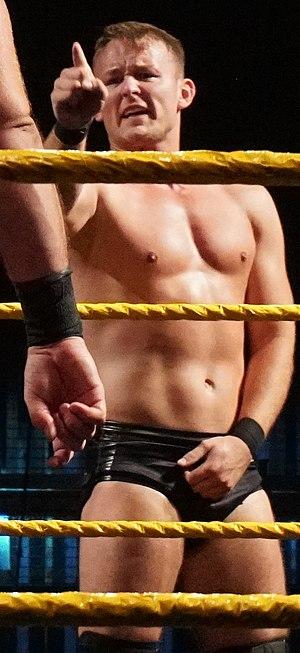
Marcel Barthel est un catcheur allemand. Il travaille à la World Wrestling Entertainment dans les divisions NXT UK et NXT où il est l'actuel Champion par équipes de la NXT.
Le NXT Tag Team Championship est un titre de catch, actuellement utilisé à la World Wrestling Entertainment. Il est défendu dans la division NXT.